Podujevë

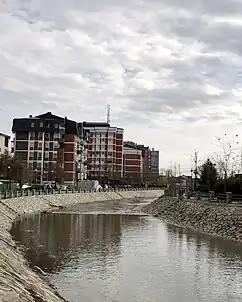
Llapi is the river that flows through the city and it has a total length of

After World War II, the Llapi region was under Serbian Rule. Serbian administration collected 11,297,067 dinars under the guise of it being a punishment for the illegal enrichment of some locals.